Sniper

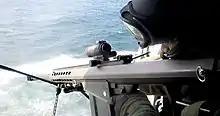
A U.S. Coast Guard TACLET marksman uses an M107 from a helicopter

Police units that are unequipped for tactical operations may rely on a specialized SWAT team, which may have a dedicated sniper. Some police sniper operations begin with military assistance. Police snipers placed in vantage points, such as high buildings, can provide security for events. In one high-profile incident commonly referred to as "The Shot Seen Around the World" due to going viral online, Mike Plumb, a SWAT sniper in Columbus, Ohio, prevented a suicide by shooting a revolver out of the individual's hand, leaving him unharmed.